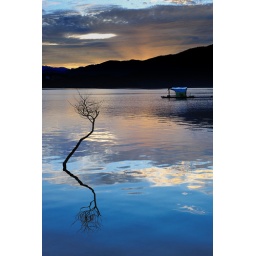
a lonely tree in lake